Michael Schwerner

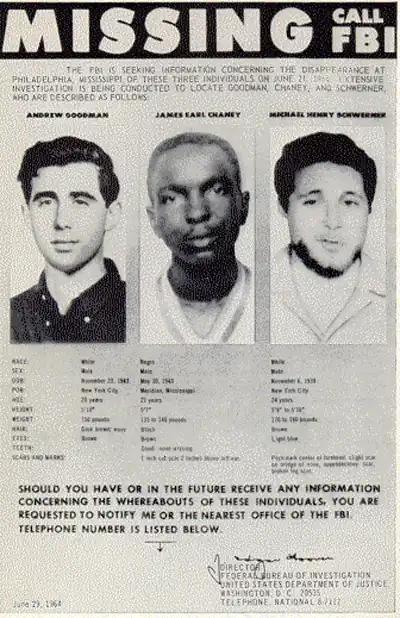
Missing persons poster created by the FBI in 1964, shows the photographs of Andrew Goodman, James Chaney, and Michael Schwerner.

James Chaney, Andrew Goodman, and Michael Schwerner were murdered near the town of Philadelphia, Mississippi. They were investigating the burning of Mt. Zion Methodist Church, which had been a site of a CORE Freedom School, in a nearby community. Parishioners had been beaten in the wake of Schwerner and Chaney's voter registration rallies for CORE. The Sheriff's Deputy, Cecil Price, had been accused by parishioners of stopping their caravan and forcing the deacons to kneel in the headlights of their own cars, while they were beaten with rifle butts. That same group of white men was identified as having burned the church.